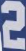
Number: 2